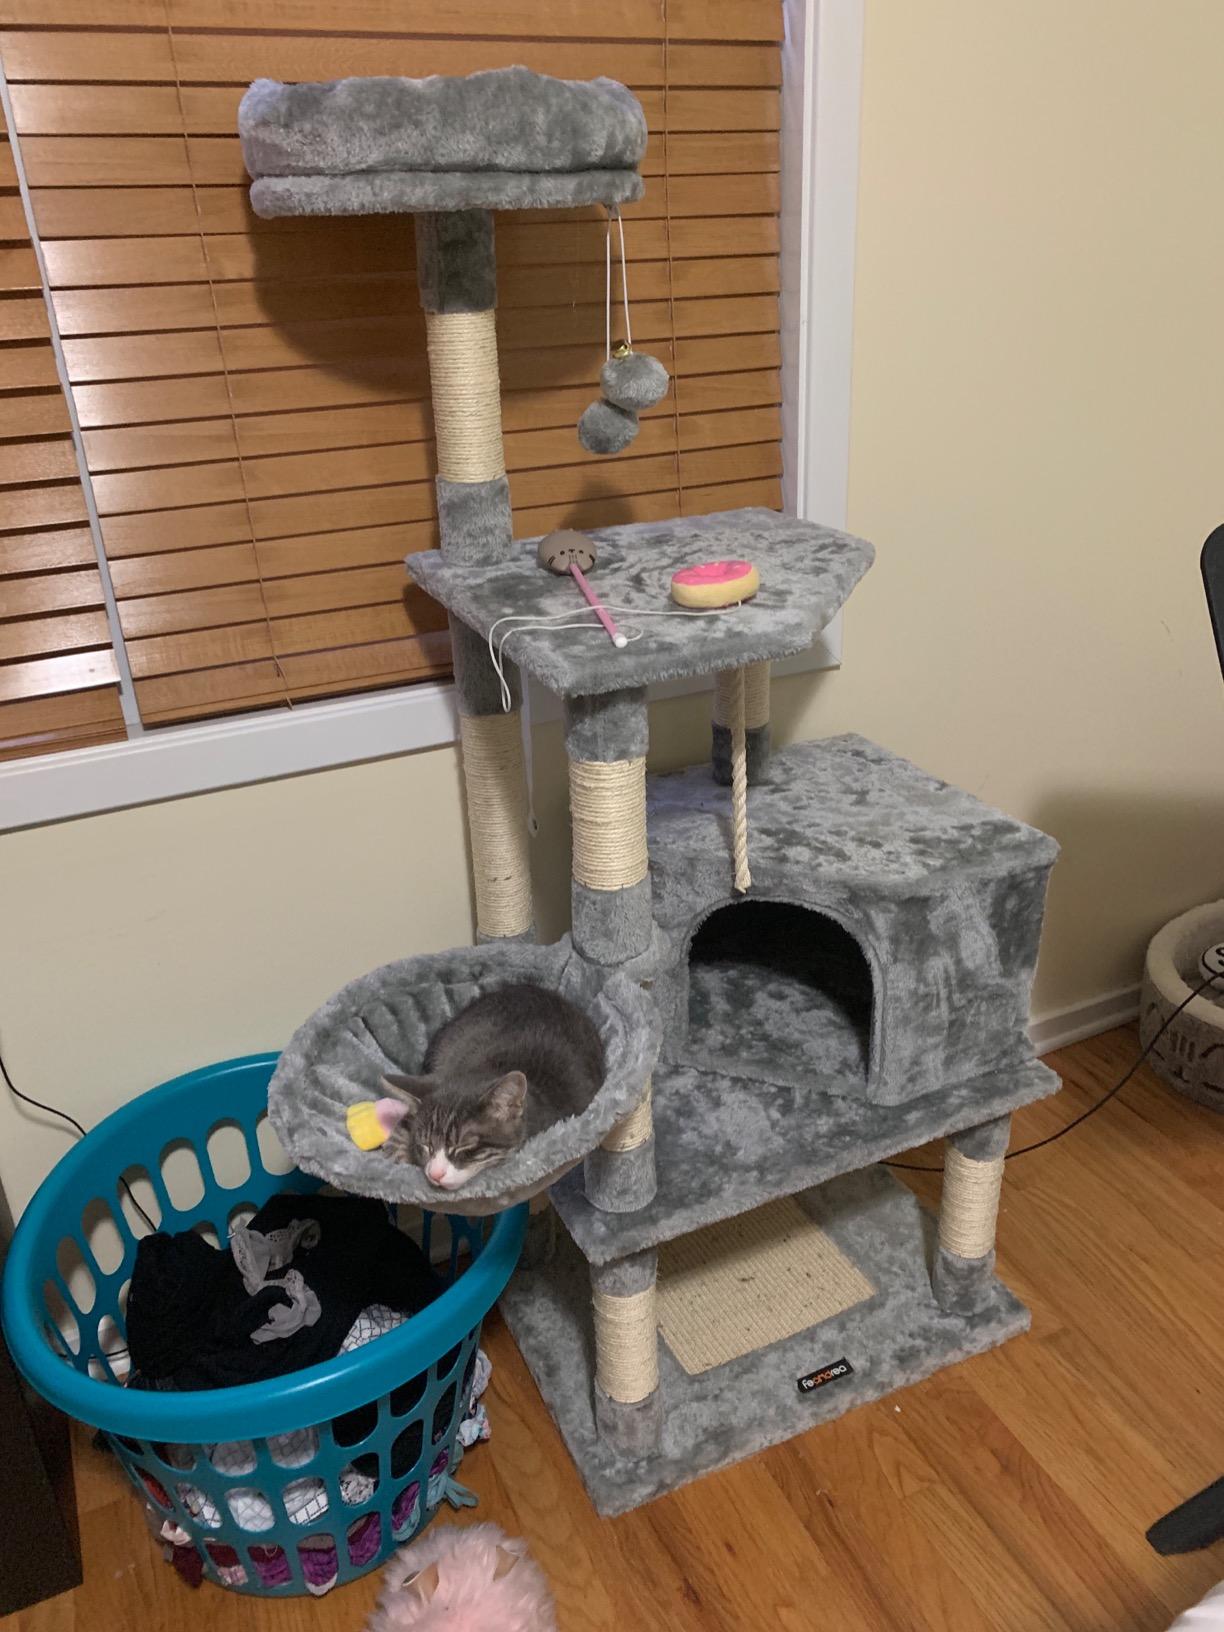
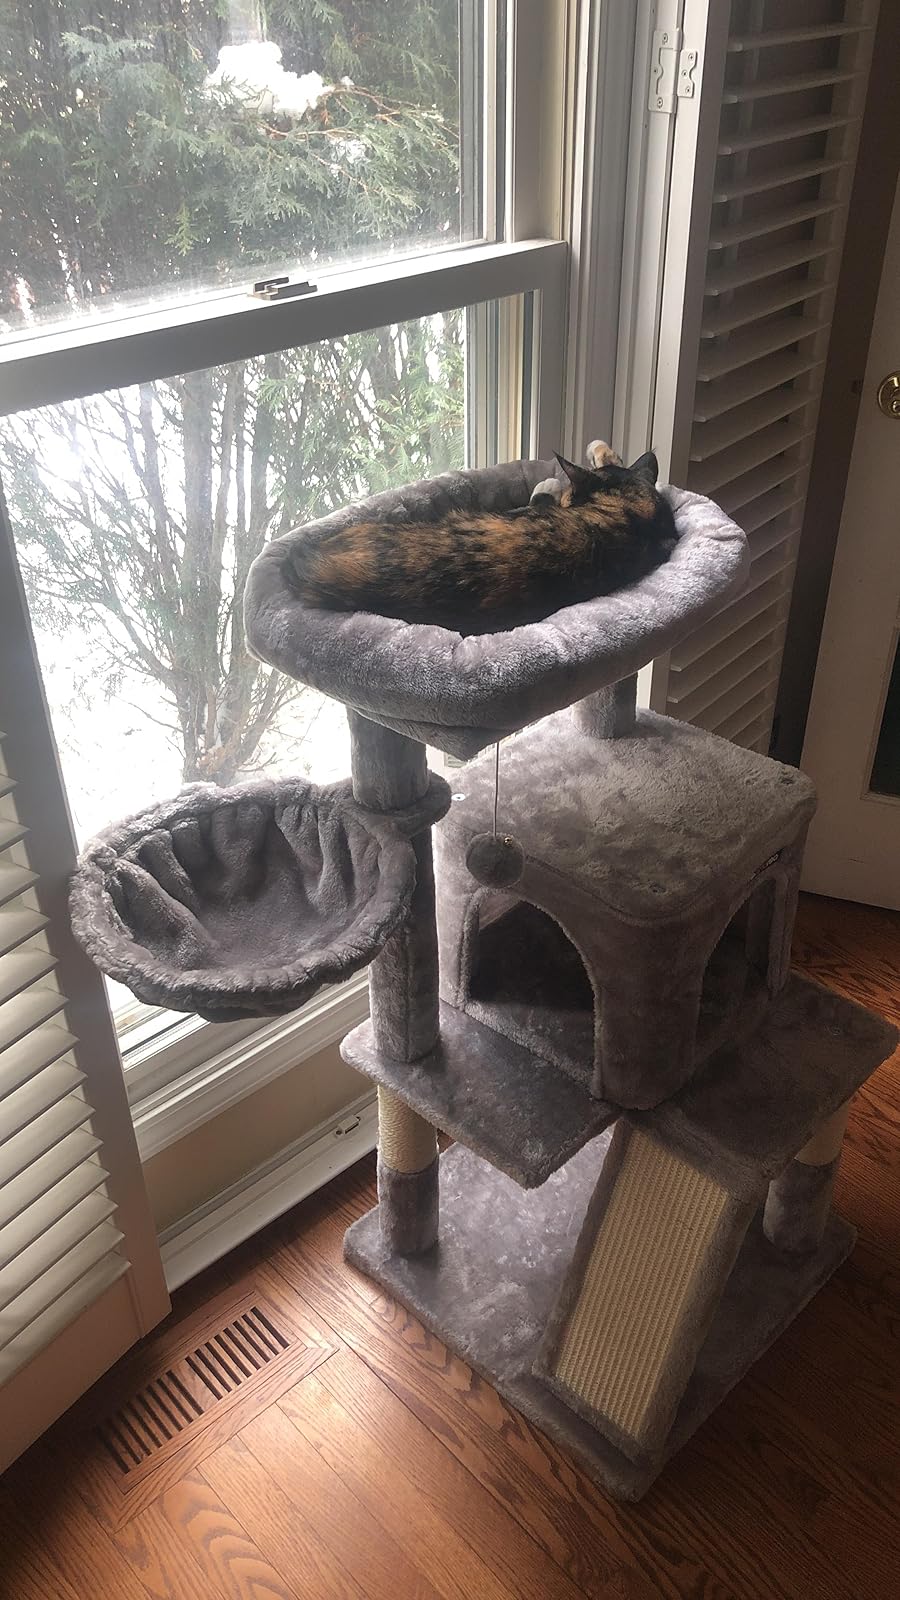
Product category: items_cat tree
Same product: no